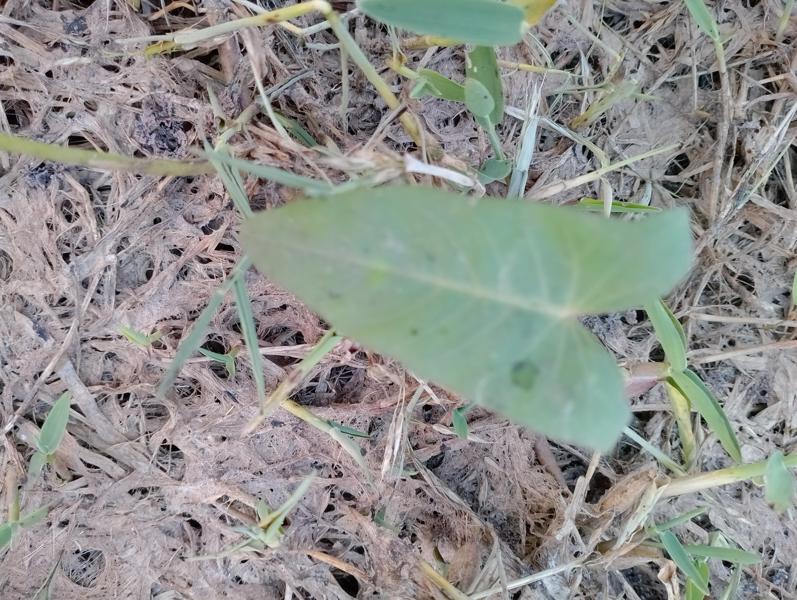
Weed species: Ipomoea aquatic